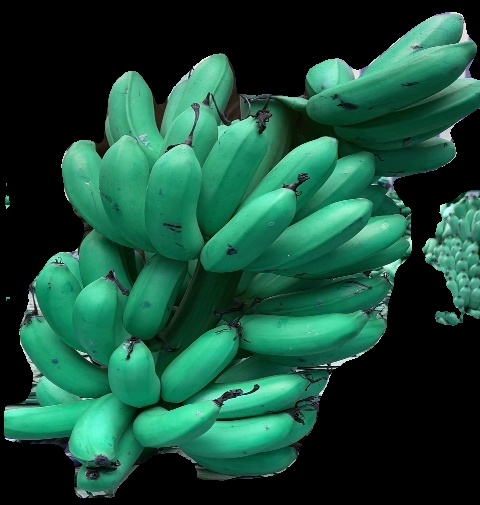
Variety: rasbale
Grade: grade1